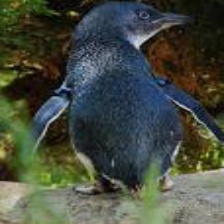
Species: FAIRY PENGUIN
Scientific name: EUDYPTULA MINOR
ImageNet parent category: king_penguin